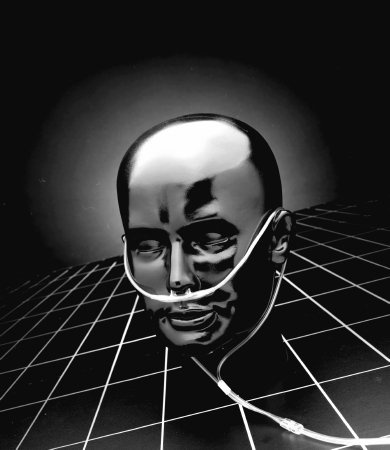
Sun Med Nasal Cannula Low Flow Delivery Salter-Style® 1600 Series Adult Curved Prong / NonFlared Tip - M-737823-4259 - Case of 50
Brand: Sun Med
Delivery - 1-2 Weeks, Directly Ships from the Manufacturer The clear, lightweight adult cannula is made with the Salter-Style® manufacturing process producing a soft, anatomically designed, one piece, seamless cannula that is comfortable to wear Item Id 737823 MF ID 1600-10-50 Brand Salter-Style® 1600 Series Manufacturer Sun Med Application Nasal Cannula Color Clear Connection Type Standard Connector Fastening Type Over Ear HCPCS A4615 (Disclaimer) Material PVC Nasal Prongs Curved Prong / NonFlared Tip Sterility NonSterile Supply Tube Length 10 Foot O2 Line Tubing Style 3 Channel Safety Tubing / Kink Resistant Tubing Type Low Flow Delivery UNSPSC Code 42271709 Usage Single Patient Use User Adult Latex Free Indicator Not Made with Natural Rubber Latex
Category: Health & Beauty > Health Care > Respiratory Care > PAP Machines